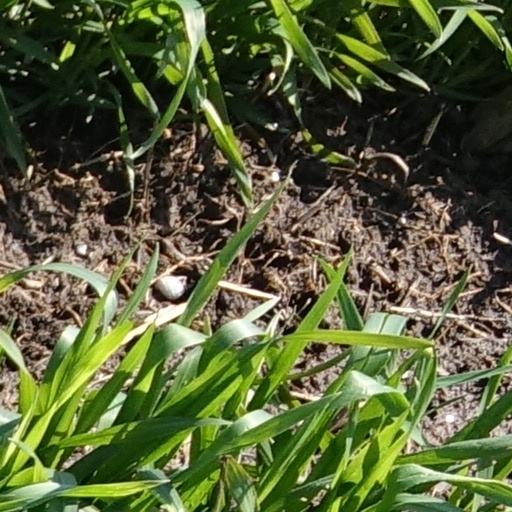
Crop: wheat